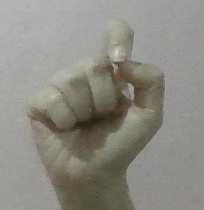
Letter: fa